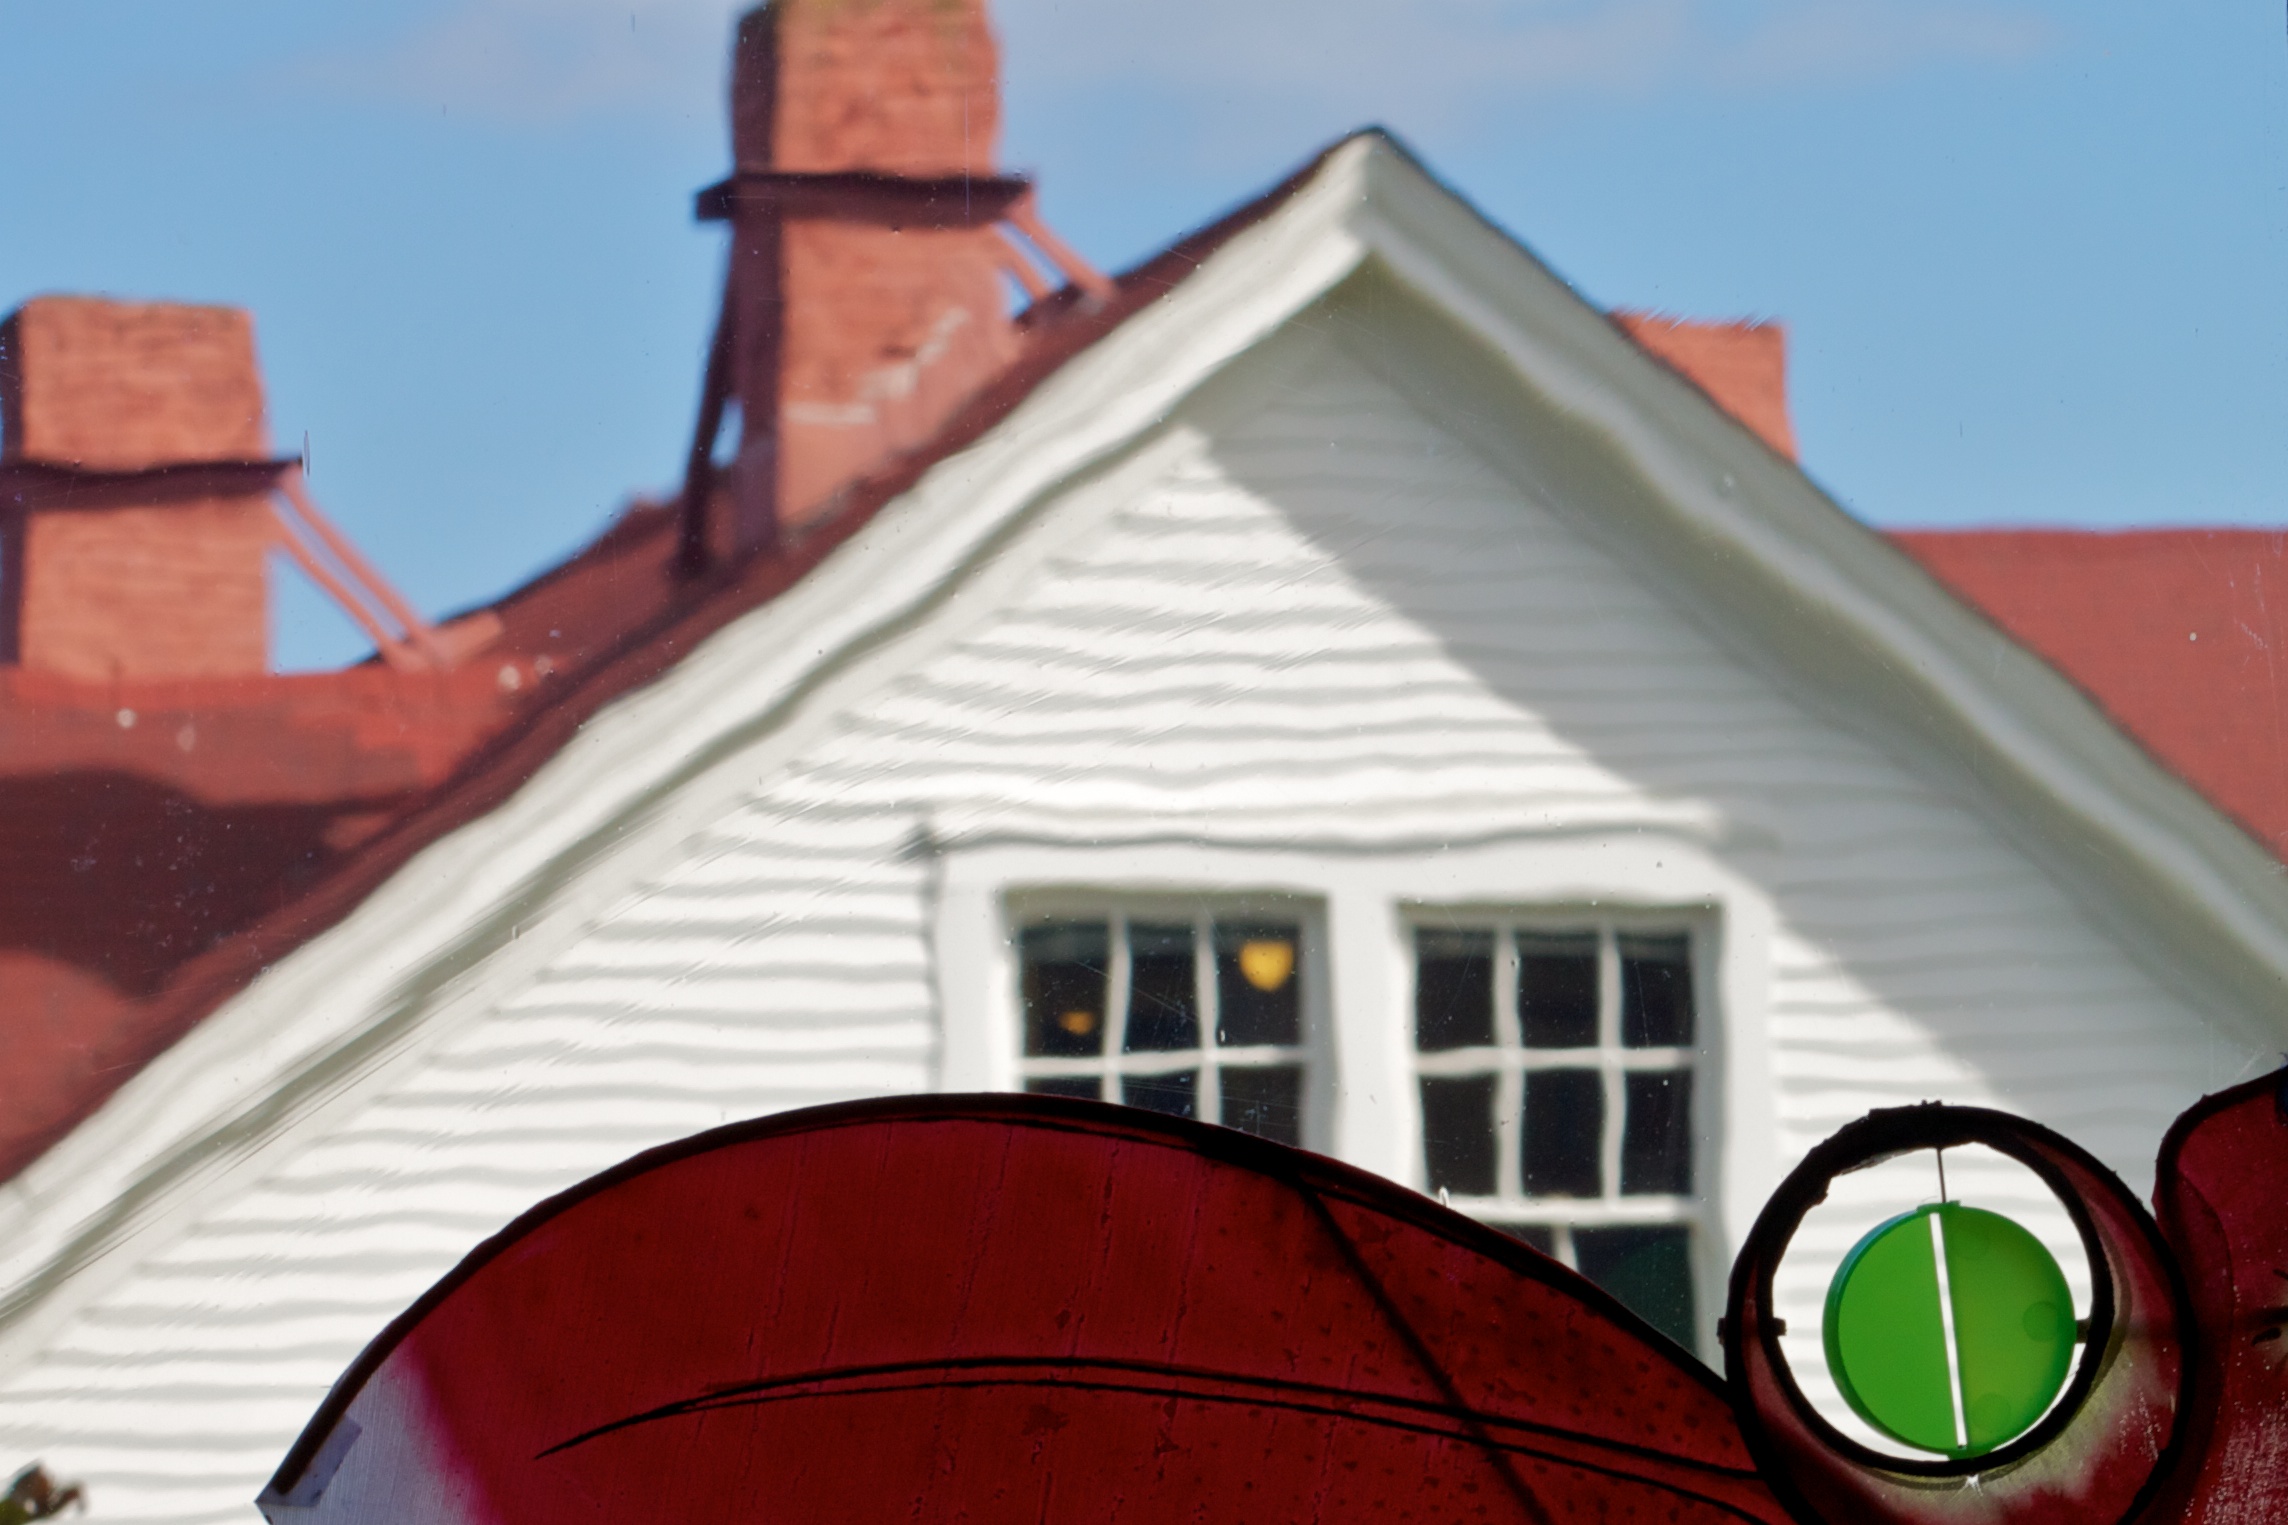
window, roof, red, color